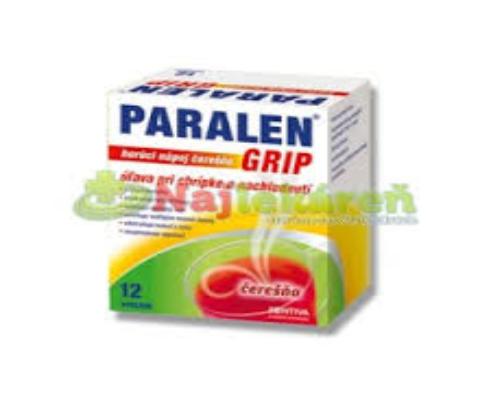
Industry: Medical